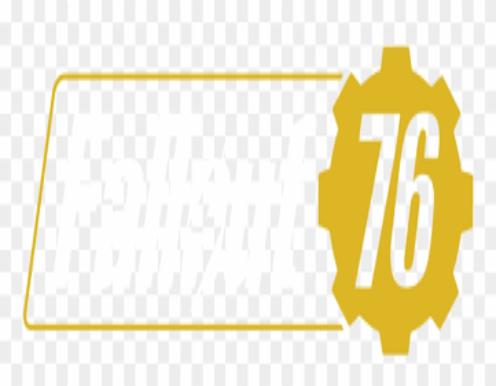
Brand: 76
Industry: Clothes